Basophil

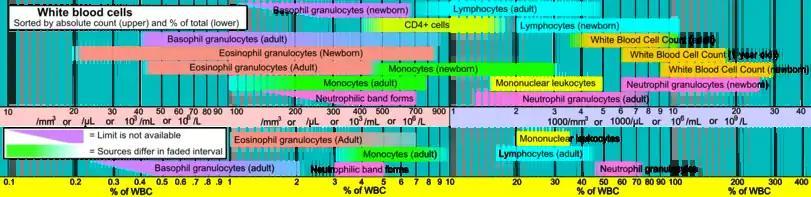
Reference ranges for blood tests of white blood cells, comparing basophil amount (shown in violet) with other cells.

Basophils appear in many specific kinds of inflammatory reactions, particularly those that cause allergic symptoms. Basophils contain anticoagulant heparin, which prevents blood from clotting too quickly. They also contain the vasodilator histamine, which promotes blood flow to tissues. They can be found in unusually high numbers at sites of ectoparasite infection (e.g., ticks).